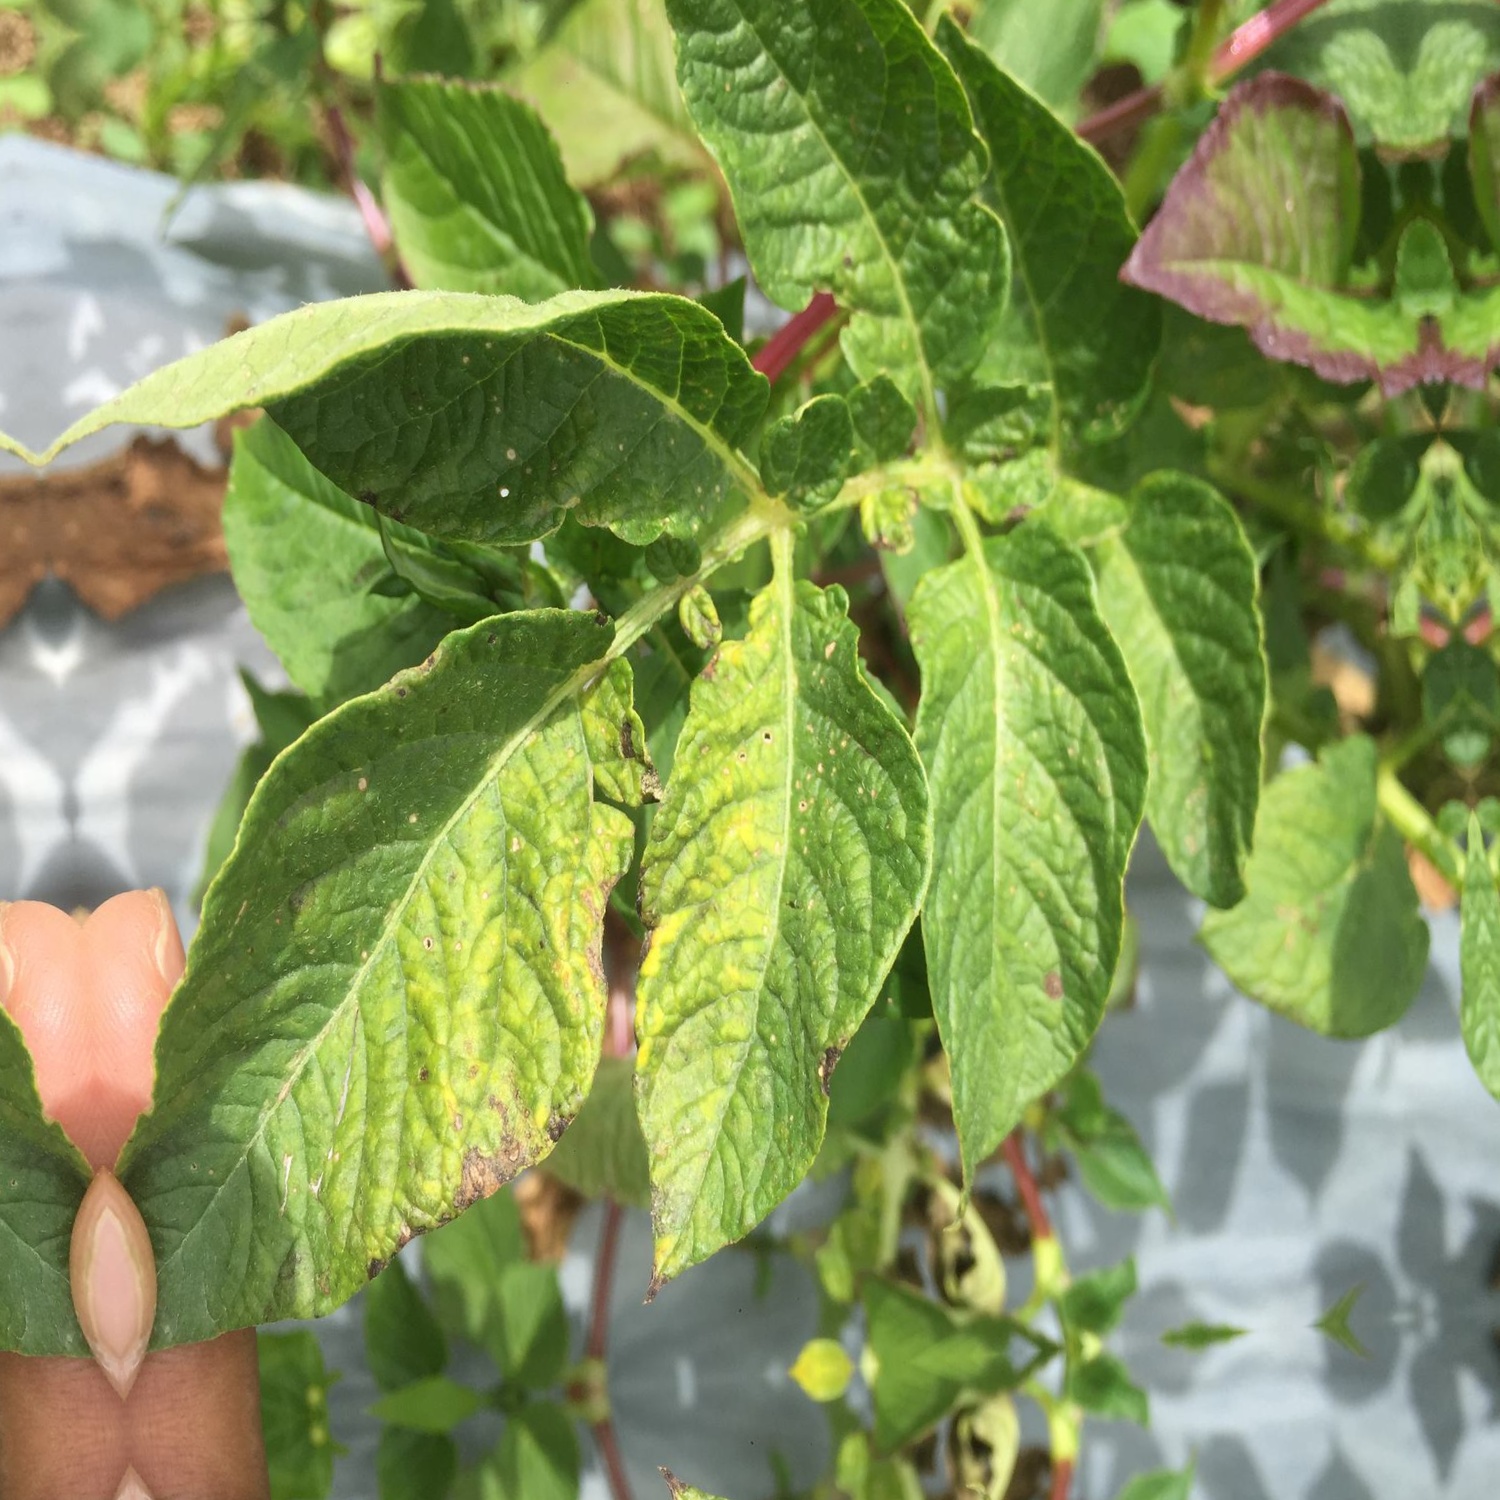
Etiqueta: Virus